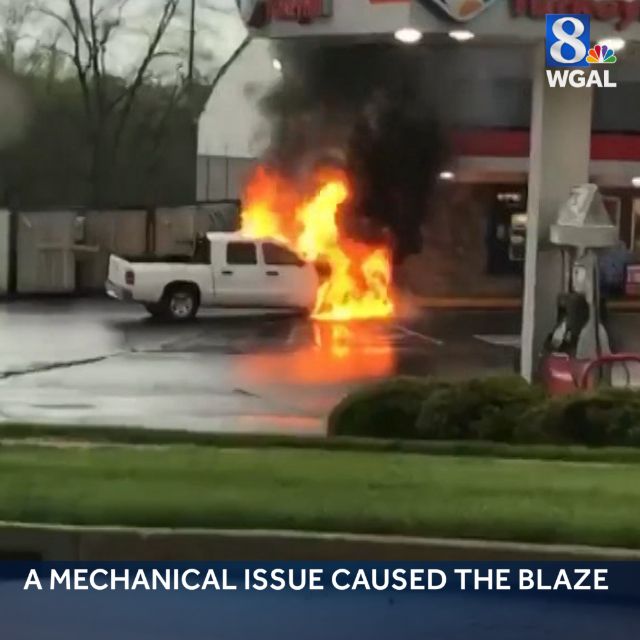
Label: urban_fire